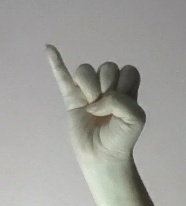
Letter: meem